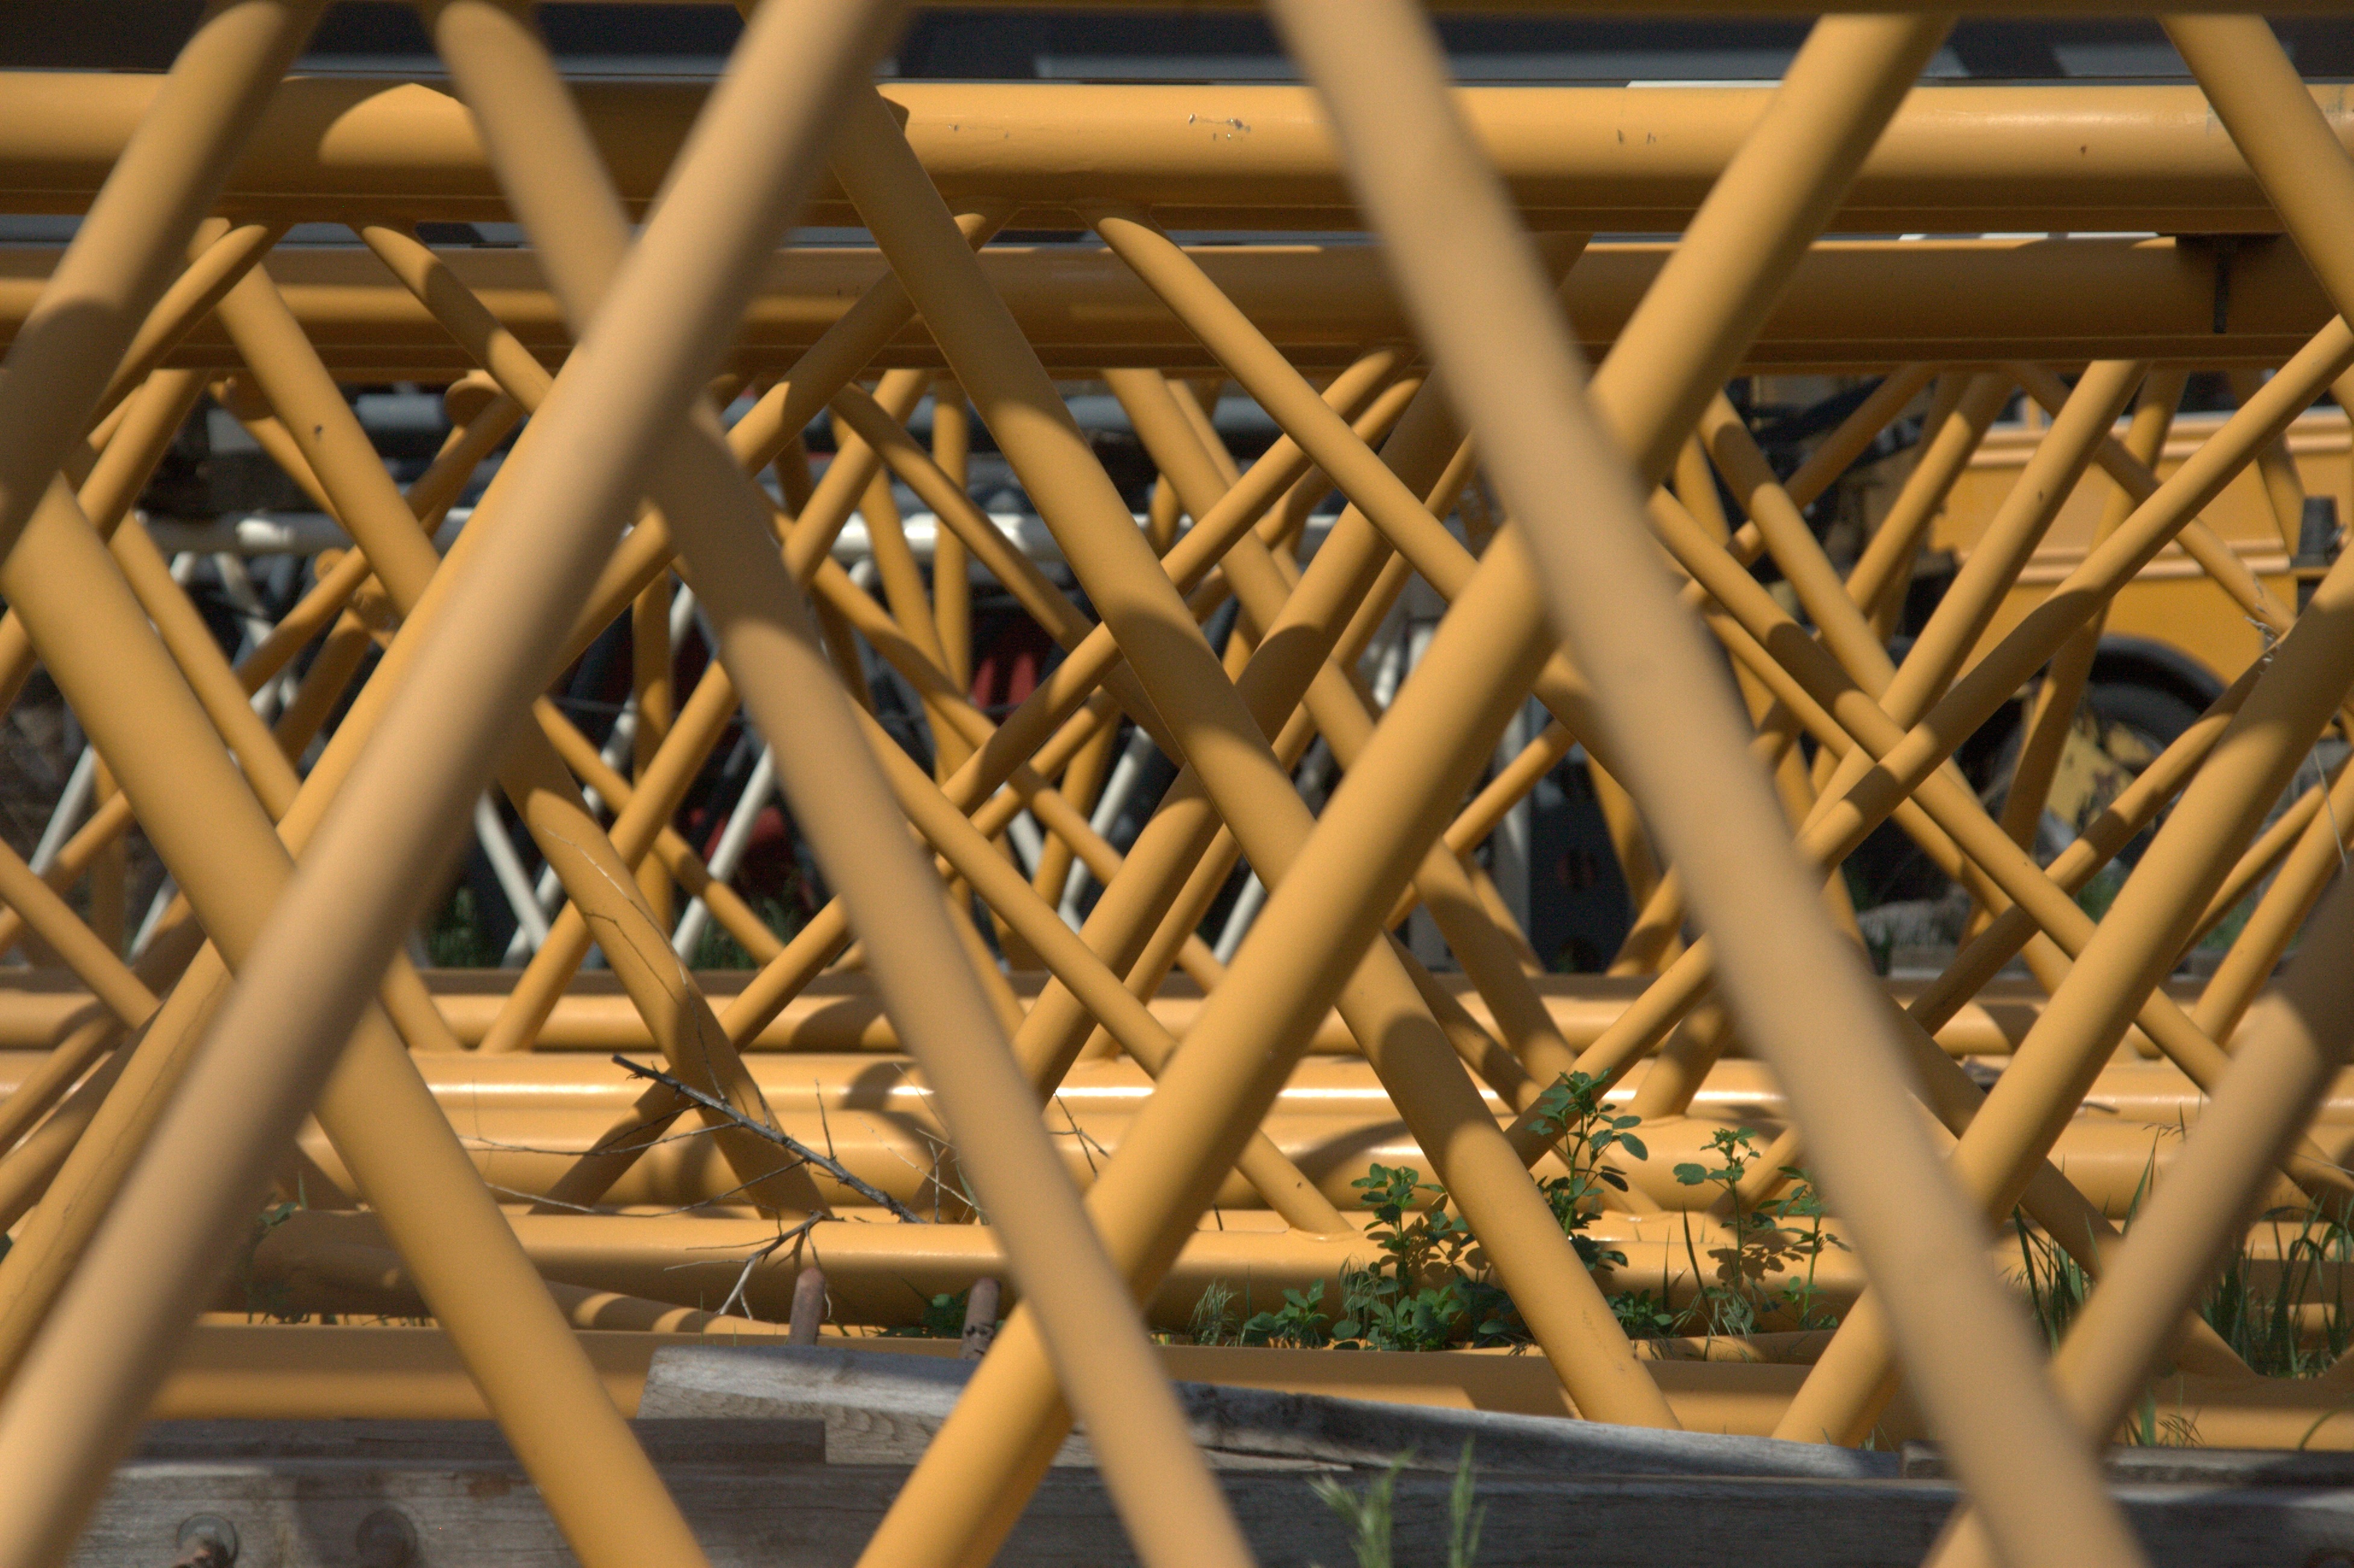
work, architecture, structure, wood, building, beam, steel, construction, line, metal, industrial, industry, material, engineering, symmetry, angle, cranes, construct, daylighting